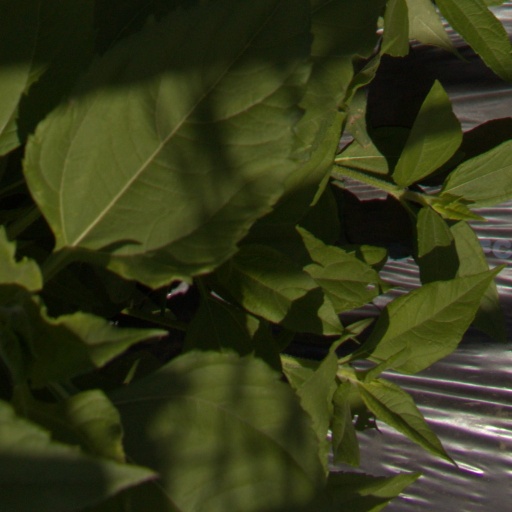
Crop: Jerusalem artichoke